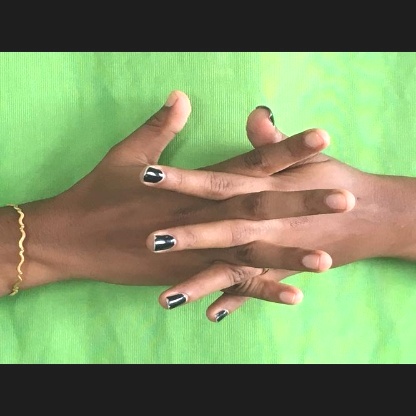
Mudra: Karkatta